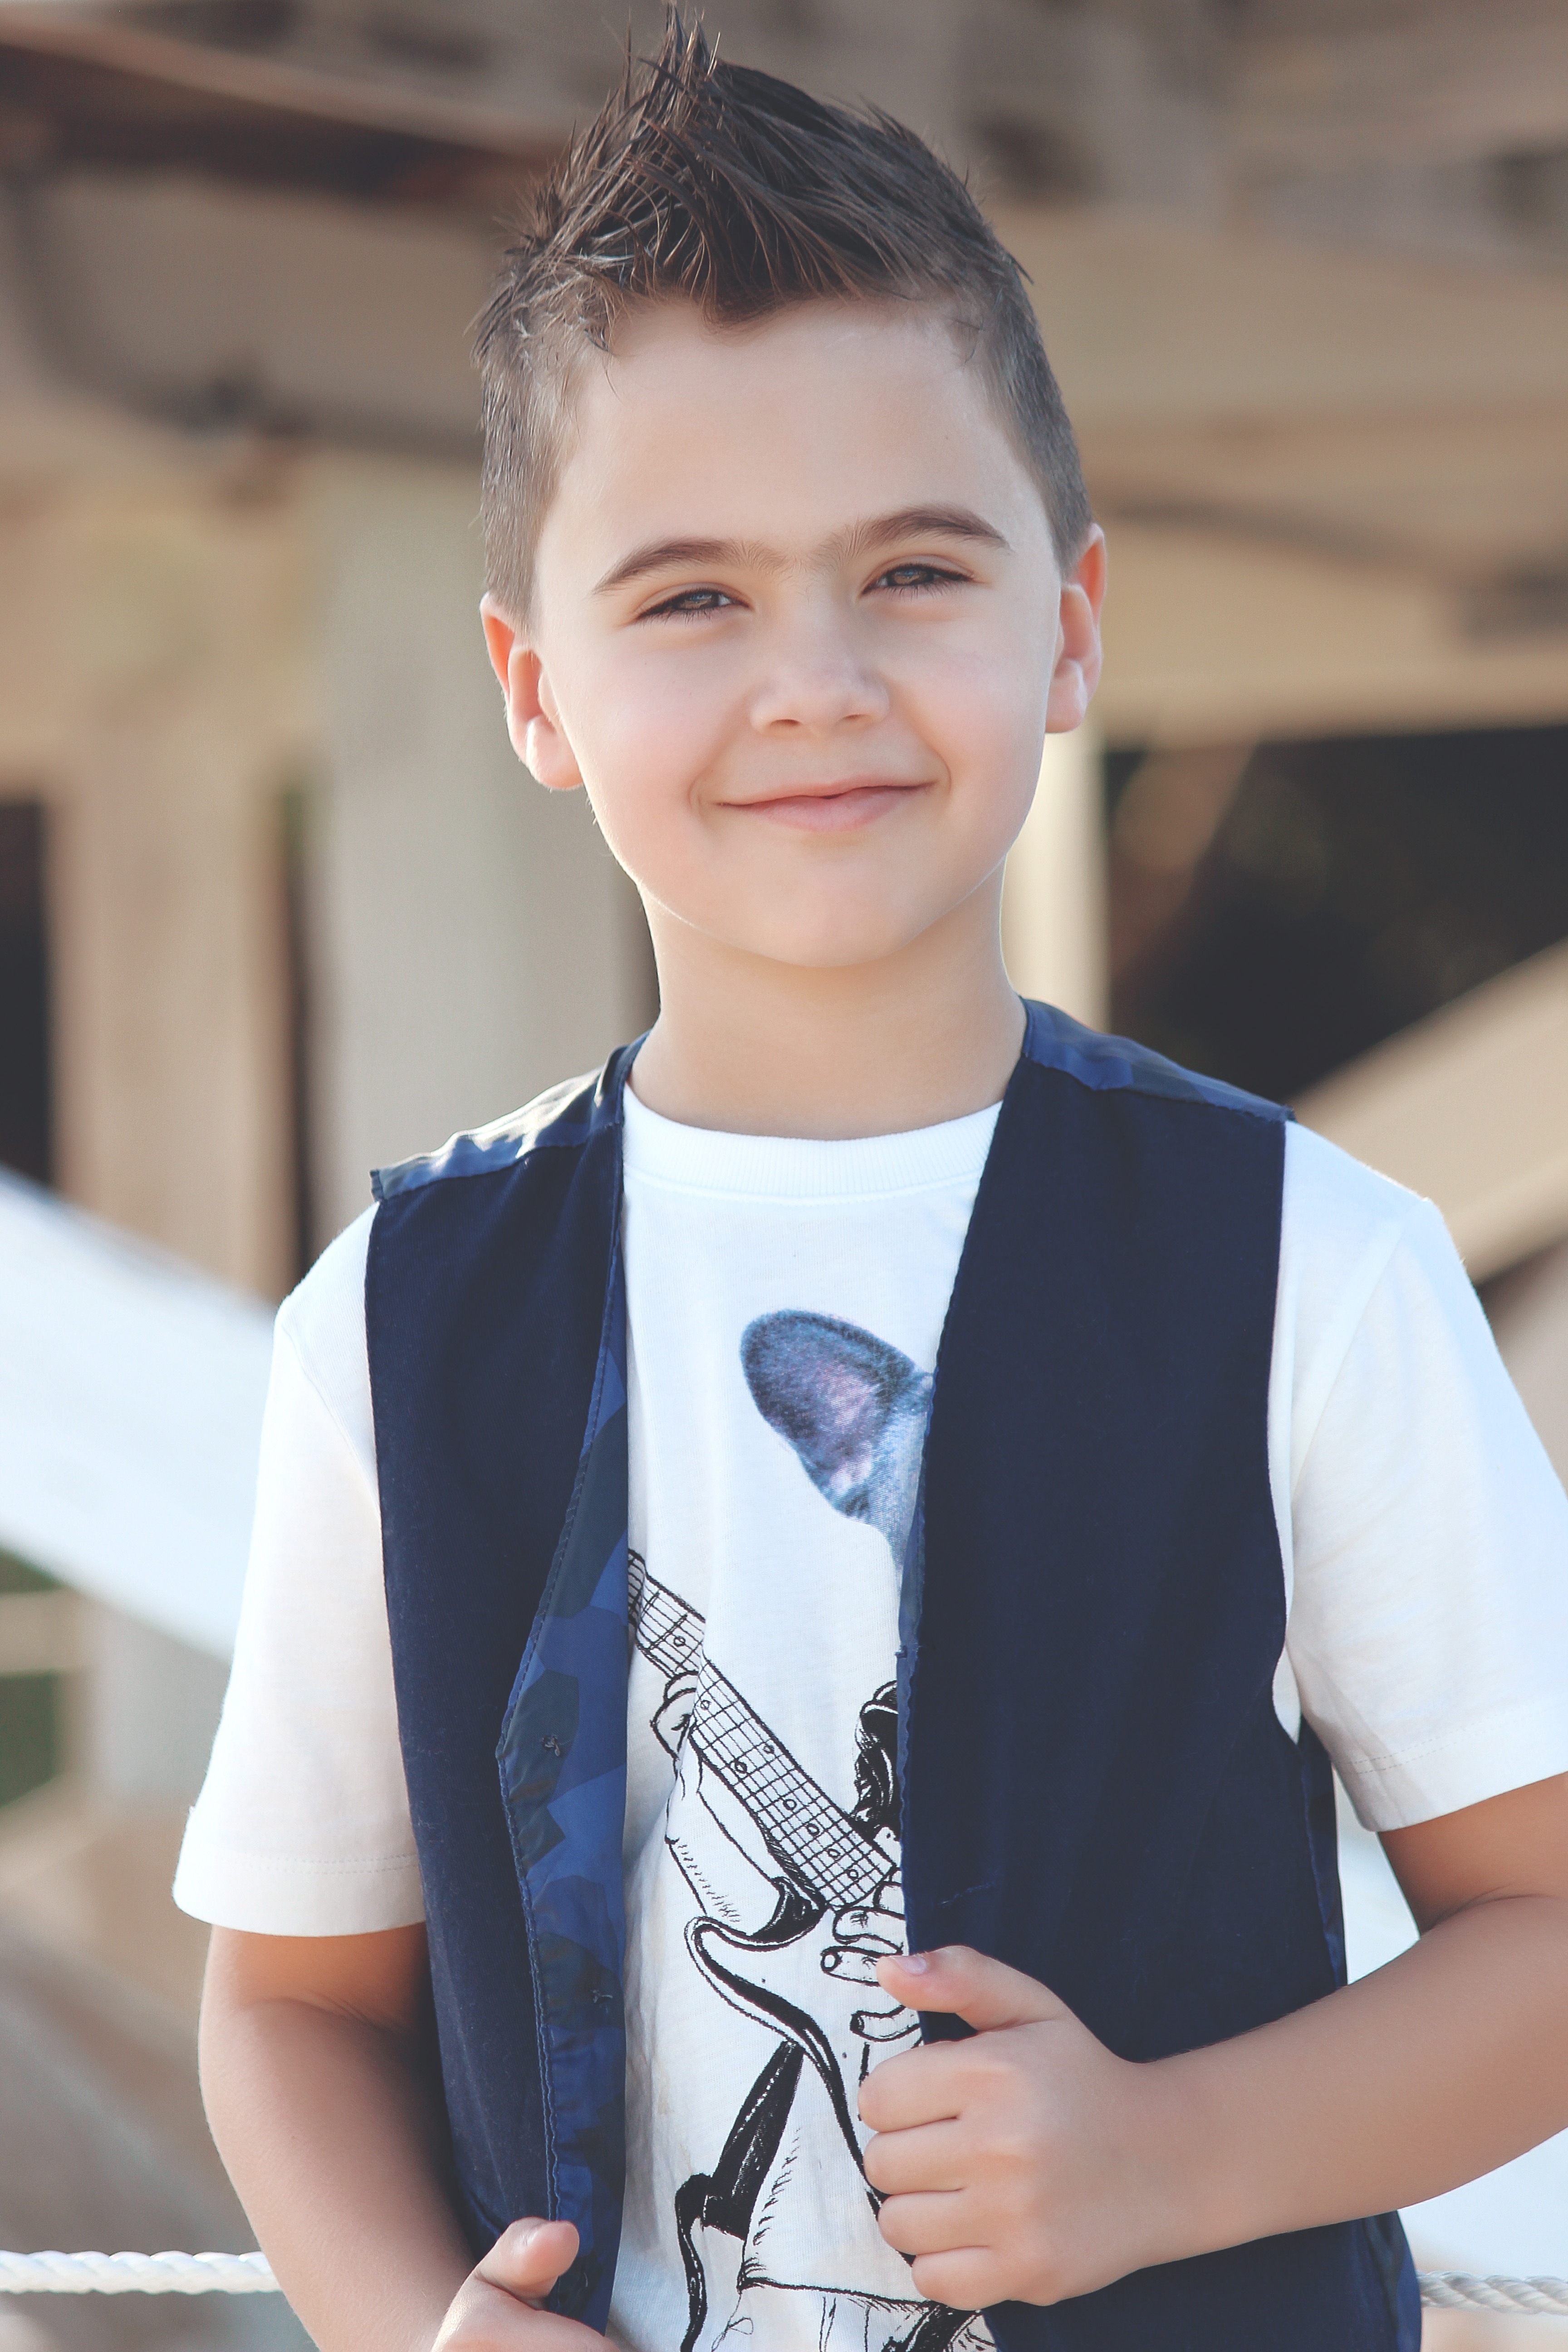
outdoor, person, hair, boy, kid, cute, summer, male, portrait, model, spring, child, fashion, blue, clothing, lifestyle, outerwear, hairstyle, smiling, smile, face, family, children, happy, lovely, little, beauty, modeling, adorable, awesome, photo shoot, formal wear, portrait photography